Samuel Rousseau (composer)

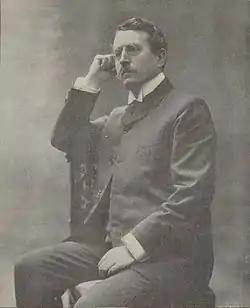
Samuel Rousseau

Samuel-Alexandre Rousseau (Neuve-Maison, 11 June 1853 - Paris, 1 October 1904) was a French composer.